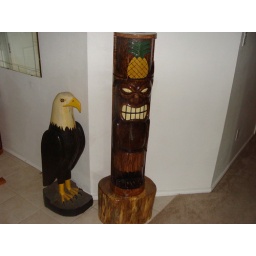
Eagle completed in 1984 from fallen oak tree along Illinois river by Spring Valley.Tiki was completed in 2009 from oak treefelled by hurricane Ike.